Louis Lépine

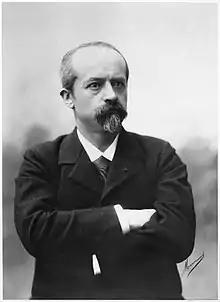

Louis Jean-Baptiste Lépine (6 August 1846 – 9 November 1933) was a French lawyer, politician and administrator who was Governor General of Algeria and twice Préfet de Police with the Paris Police Prefecture from 1893 to 1897 and again from 1899 to 1913. On each occasion he assumed office during a period of instability in the governance of the French state and was seen by his supporters as a man who could bring order. He earned the nickname of "The Little Man with the Big Stick" for his methodology in handling large Parisian crowds. During his periods as Préfet de police he instigated a series of reforms that modernised the French Police Force . An efficient and clear-sighted administrator he introduced scientific analysis into policing with reforms in forensic science and the training of detectives. Lépine was also responsible for convening and re-invigorating the Exposition Universelle whereby an annual competition known as the Concours Lépine was introduced for inventors and innovators to have their work presented and acclaimed. An annual competition that has now had 120-plus editions.